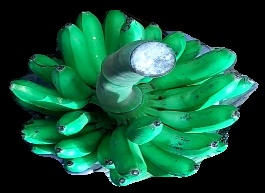
Variety: rasbale
Grade: grade1